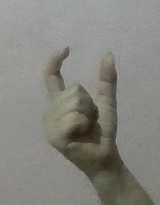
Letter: nun